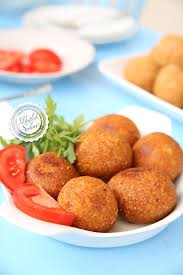
Yemek: icli_kofte